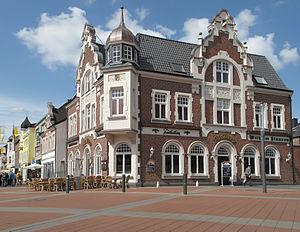
Kevelaer est une ville de Rhénanie-du-Nord-Westphalie, située dans l'arrondissement de Clèves, dans le district de Düsseldorf.